Peter Crossley-Holland

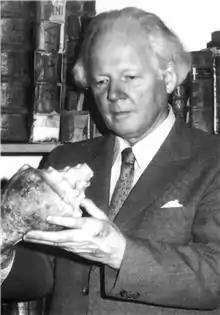
Peter Crossley-Holland

Peter Crossley-Holland (28 January 1916 – 27 April 2001) was a composer and ethnomusicologist. He wrote several books on the music of Tibetan Buddhism and composed music in ethnic styles including Celtic.